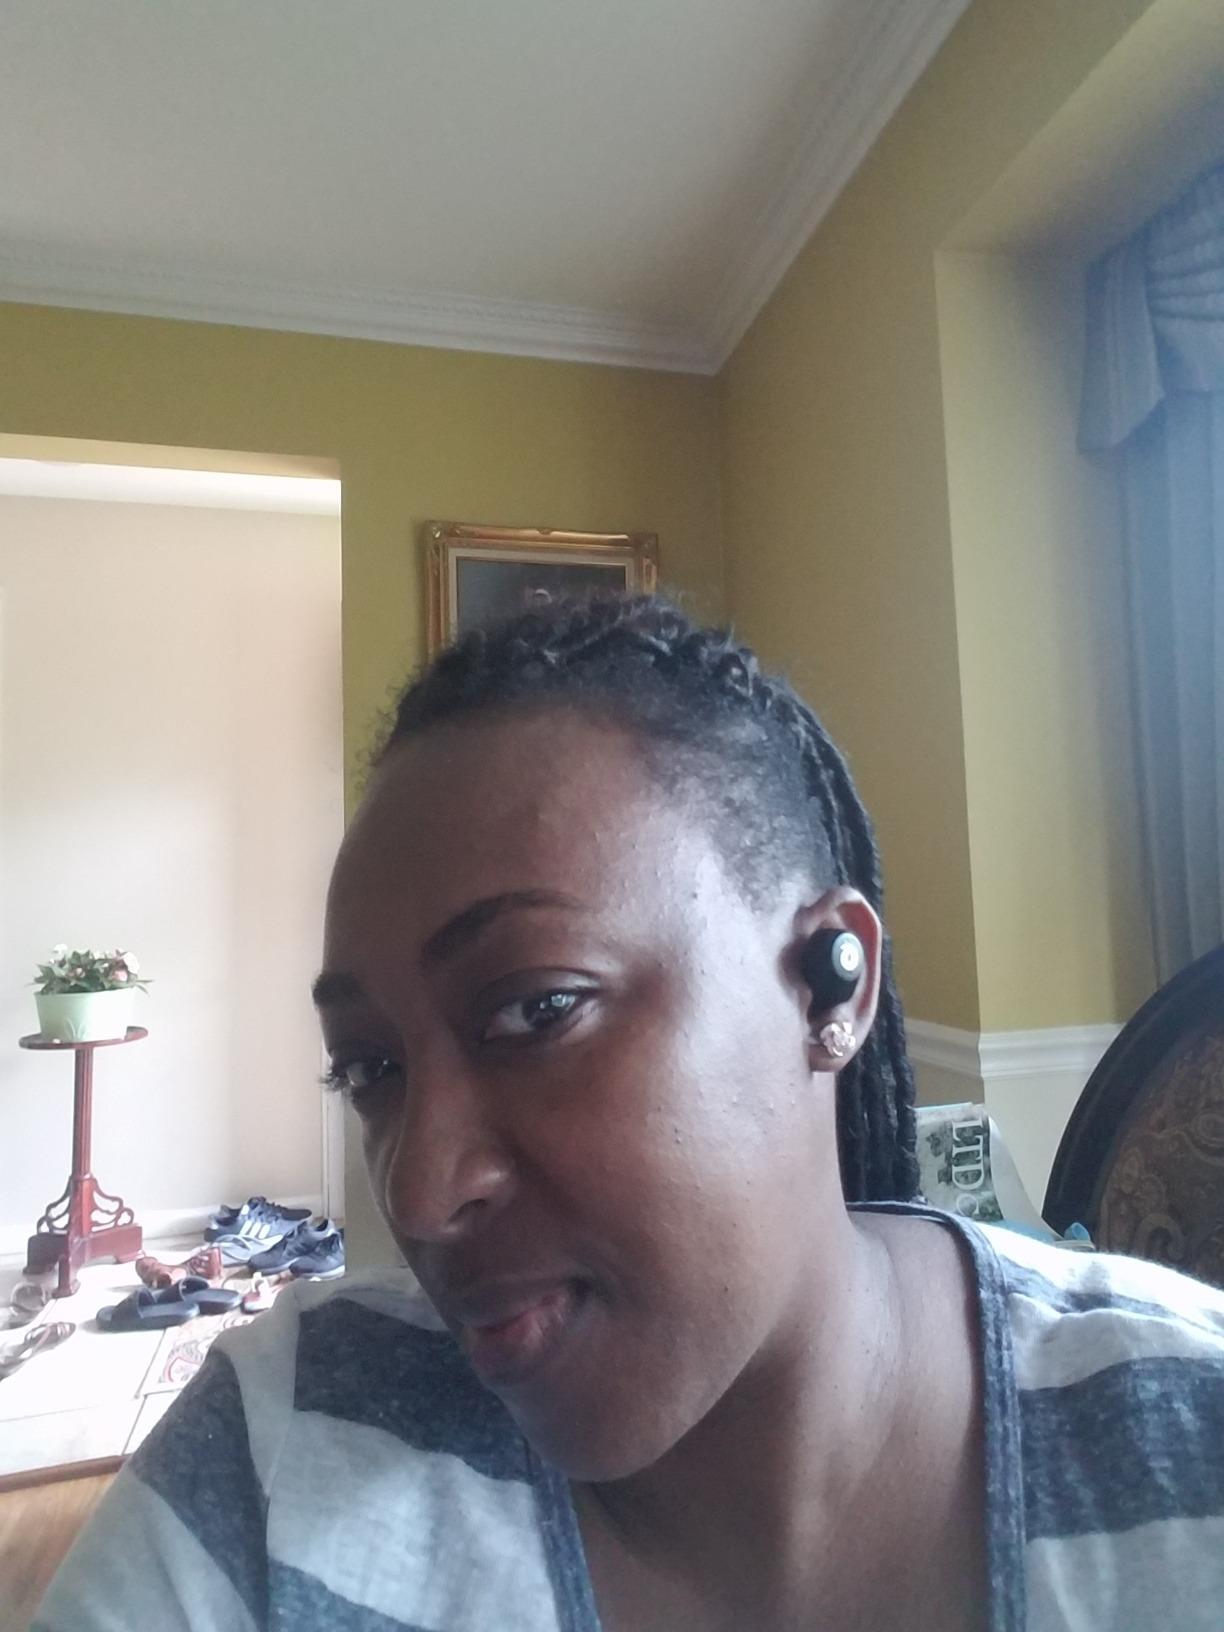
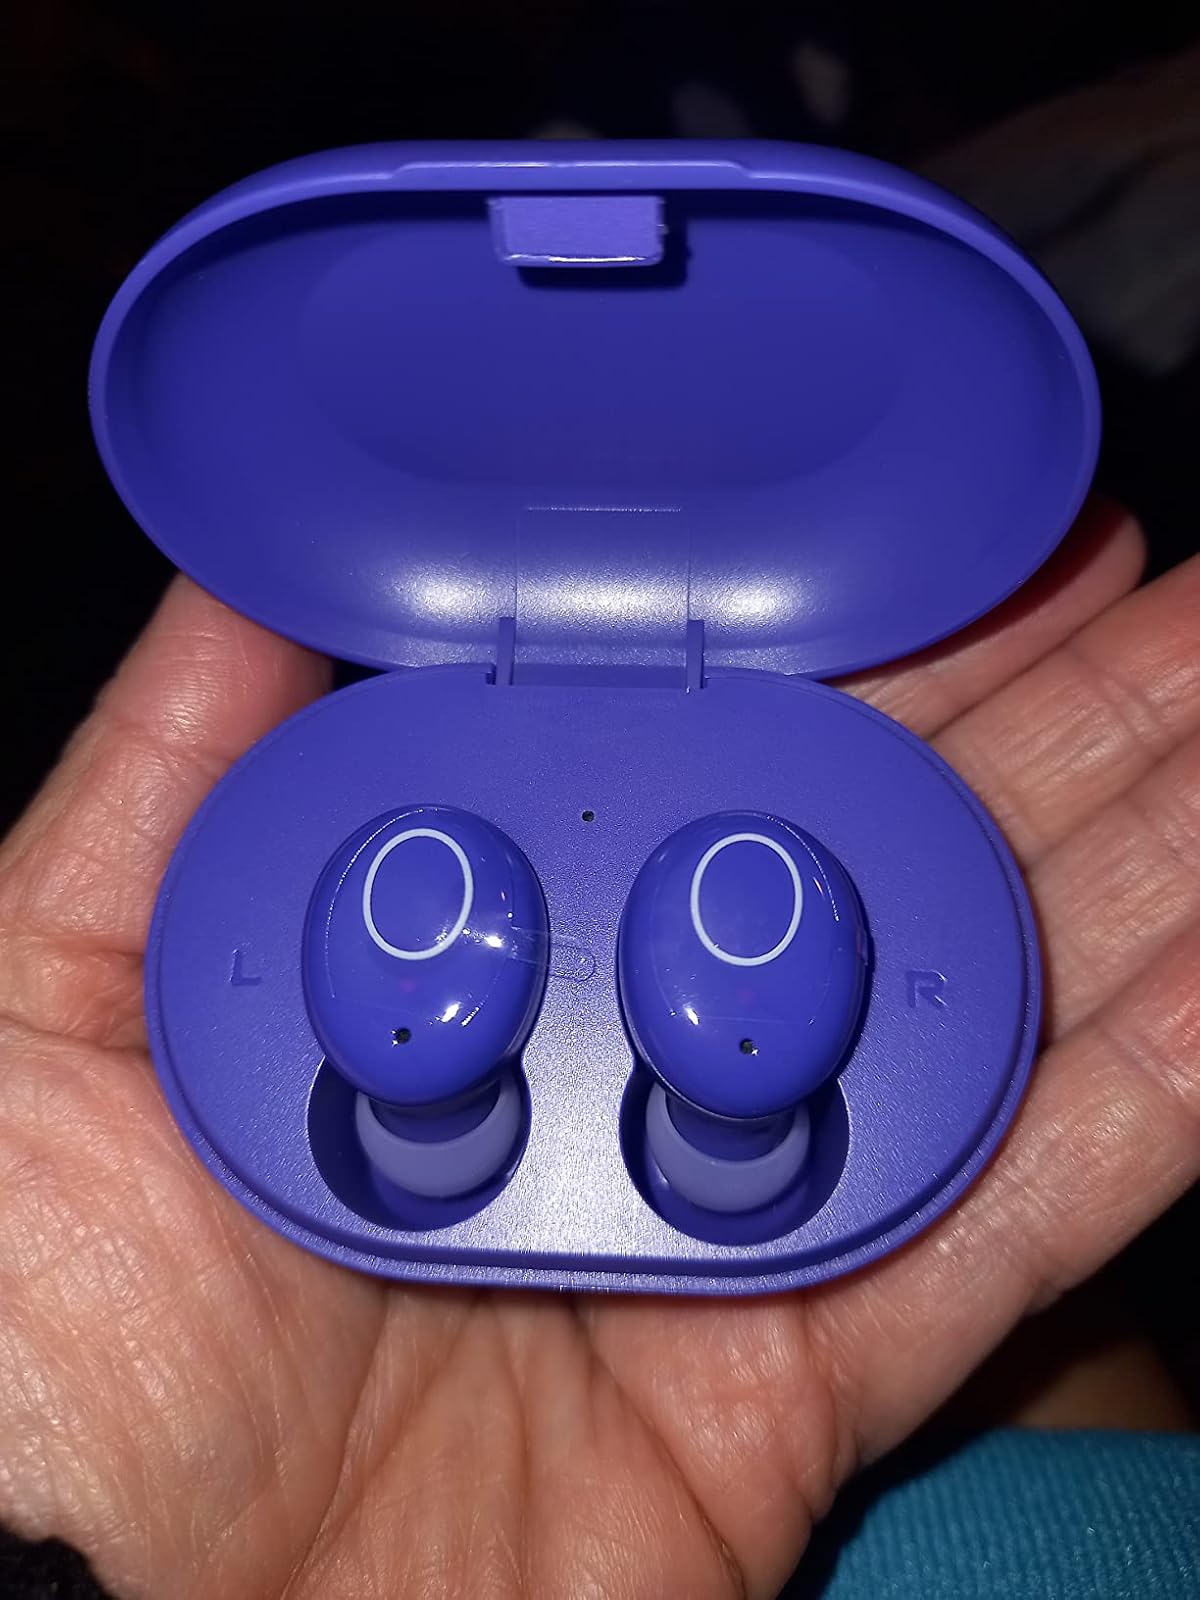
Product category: earbuds
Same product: no